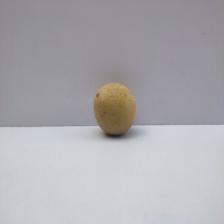
Size: Medium